Brodick

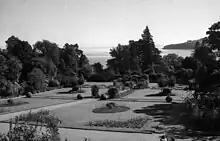
Brodick Castle Grounds - Black & White

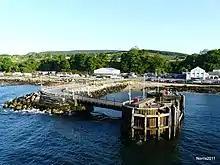
Brodick Terminal - Original Pier

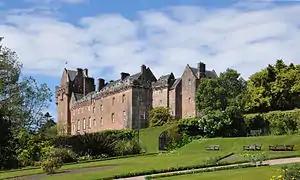
Brodick Castle

Brodick Castle was previously a seat of the Dukes of Hamilton, but is now owned by the National Trust for Scotland. A new Kids adventure section of the park opened in July 2017.